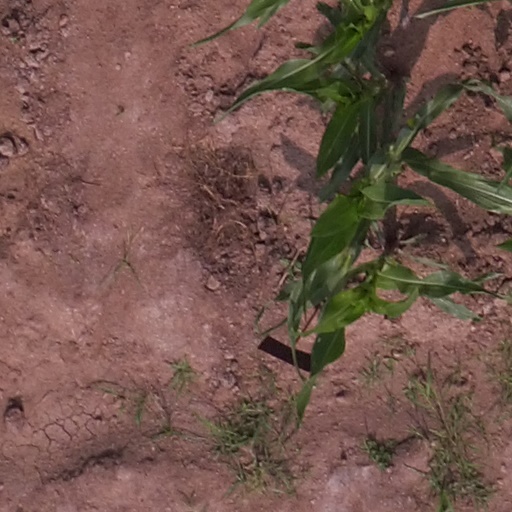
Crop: maize; corn